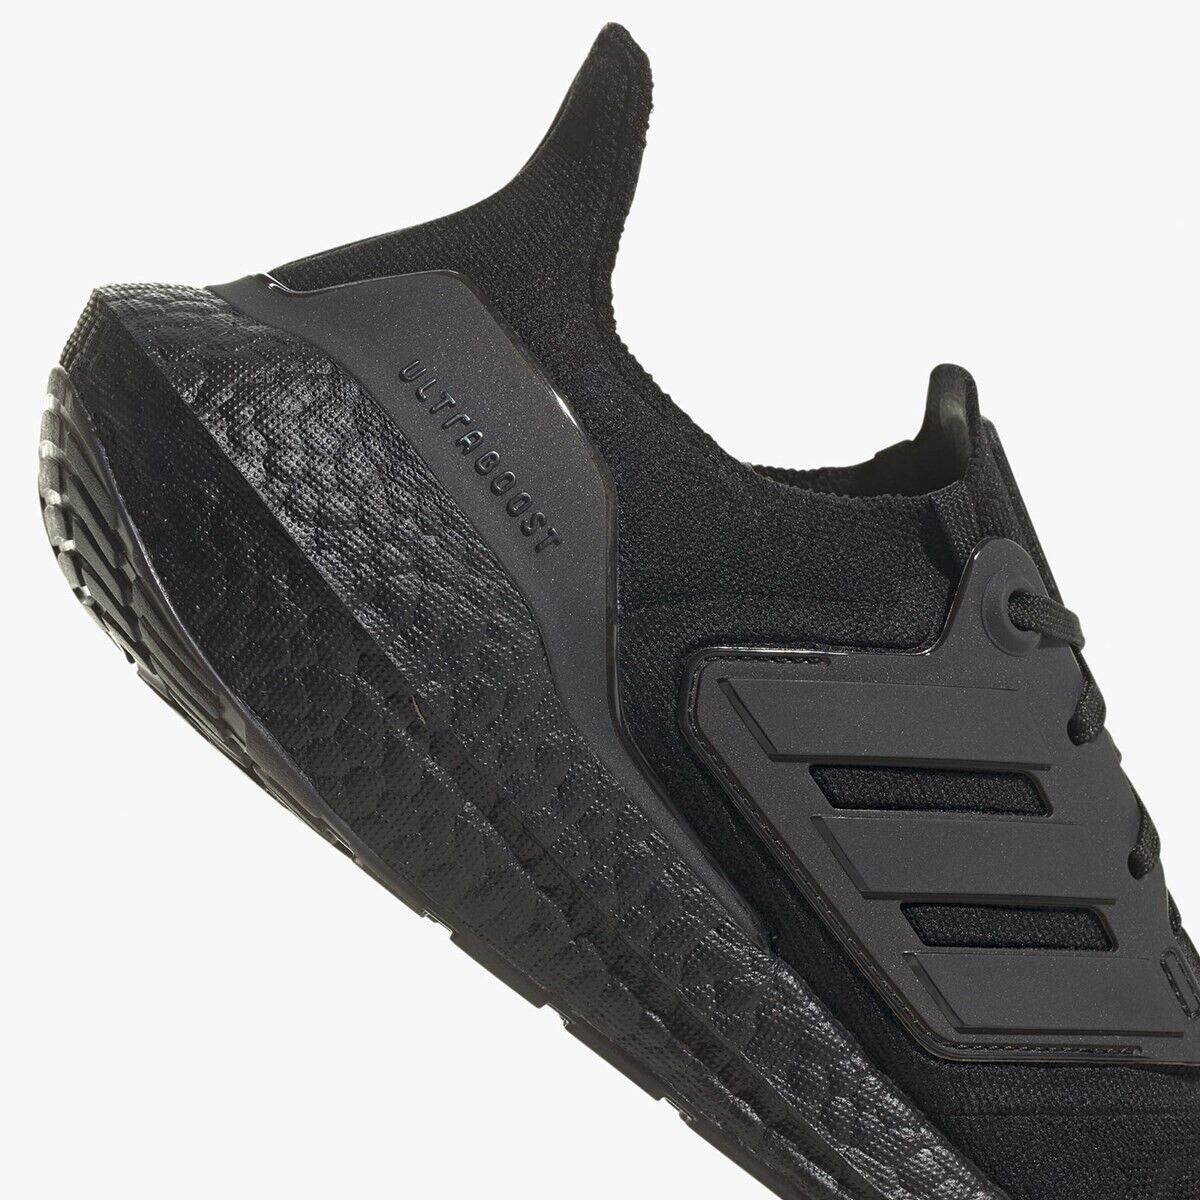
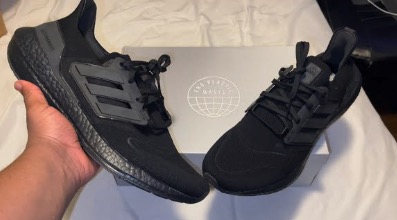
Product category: misc
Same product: yes